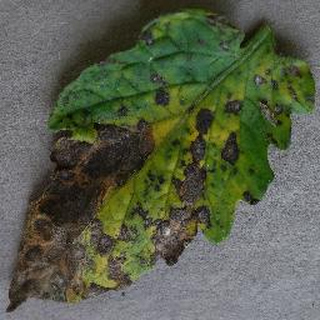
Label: tomato_early_blight